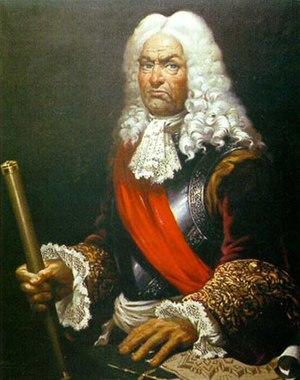
Georges-Prosper de Verboom, premier marquis de Verboom, est un ingénieur militaire au service du roi d'Espagne. Il est né à Anvers le 9 janvier 1665 et mort à Barcelone le 19 janvier 1744.